Berenice Dolly

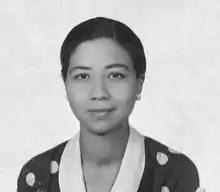
1953

Berenice Dolly, OBE (11 October 1917 – 25 June 2002) was a Trinidadian nurse. She was instrumental in the development of health care on the island and a co-founder and president of the Trinidad and Tobago Nursing Association. She was honored as an officer of the Order of the British Empire in 1962 and awarded the Gold Public Service Medal of Merit of the Order of the Trinity in 1976.